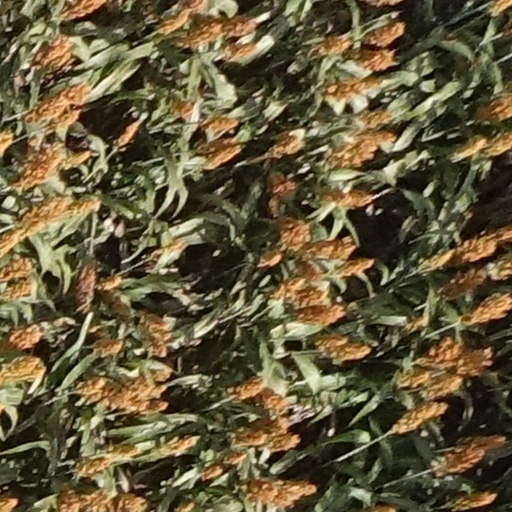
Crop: sorghum